Henrique Valle

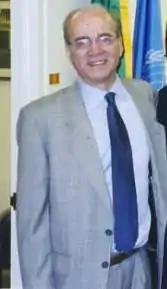
Henrique Valle at the Brazilian Mission to the United Nations, 2005

Henrique Rodrigues Valle, Jr, born in Rio de Janeiro, Brazil, is a Brazilian diplomat. He was the Deputy Permanent Representative of Brazil to the United Nations from 1996 to 1999, and from 2002 to 2006. Prior to being appointed to this position, he was the Ambassador of Brazil to Canada from 1999 to 2003. He graduated from the Instituto Rio Branco, the Brazilian Diplomatic Academy in 1962.